Enrico Sartori

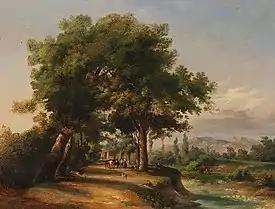
Unititled landscape

Enrico Sartori (Parma, February 4, 1831 - Parma, October 25, 1889) was an Italian painter, mainly of genre subjects, typically peasants, but also battle scenes and troop parades.